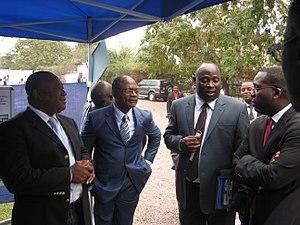
De droite à Gauche: Le Premier Ministre Matata Ponyo (alors Ministre des Finances), le Directeur Général, le Directeur Technique et le Chef de Division de la Passation des marchés du B.Ce.Co
Le Bureau central de coordination est un service public placé sous la tutelle du Ministère des Finances de la République démocratique du Congo. Il a pour mission principale de gérer les projets et programmes sous financement propre ou des bailleurs des fonds, bi et multilatéraux.